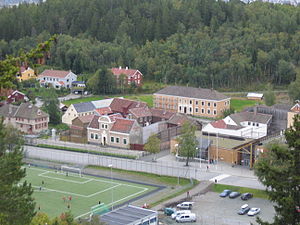
Trøndelag Folkemuseum
Trøndelag Folkemuseum
"Trøndelag Folkemuseum eller Sverresborg er et kulturhistorisk frilandsmuseum i bydelen Sverresborg i Trondheim, Norge. Museet består af en bygdafdeling og en byafdeling, kaldet Gammelby, som indeholder bygninger fra Trondheim centrum. Museet åbnede officielt i 1913, men havde samlet ældre bygninger som skulle rive sned siden 1909. I 1914 blev museet flyttet dets nuværende plads, i området omkring ruinerne af Kong Sverres borg Sion i Byåsen i Trondheim. Museumsområdet dækker omkring 15 hektar med mulighed for at udvide med yderligere 15 hektar. I 1999 blev en udstillingsbygning åbnet og i 2000 åbnede udstillingen ""Livsbilder"". Museet har også en stor samling af arkivmateriale og fotografier.